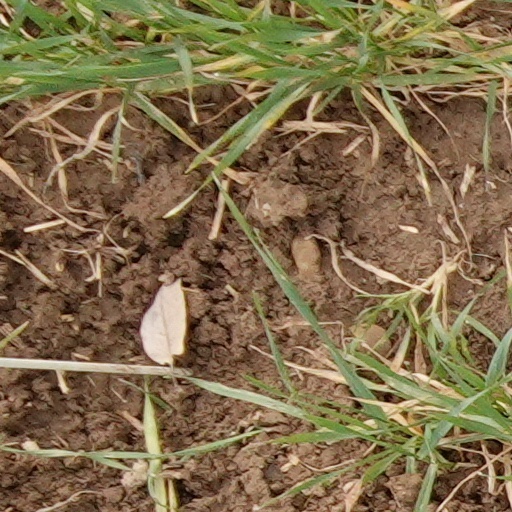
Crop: wheat